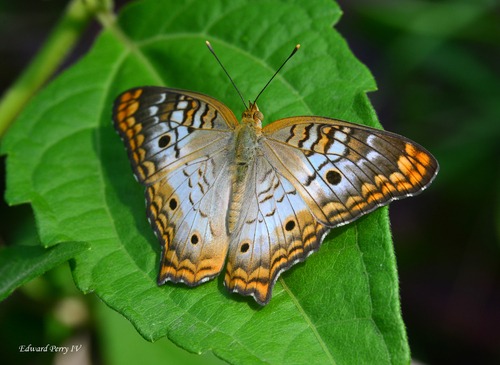
Scientific name: Anartia jatrophae
Common name: White peacock
Family: Nymphalidae
Order: Lepidoptera
Pollinator type: Primary pollinator
Habitat: Gardens, parks, and open areas
Geographic range: Southern United States to Argentina
Conservation status: Least Concern